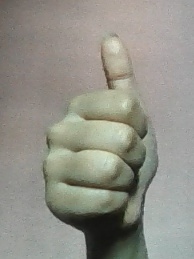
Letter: aleff